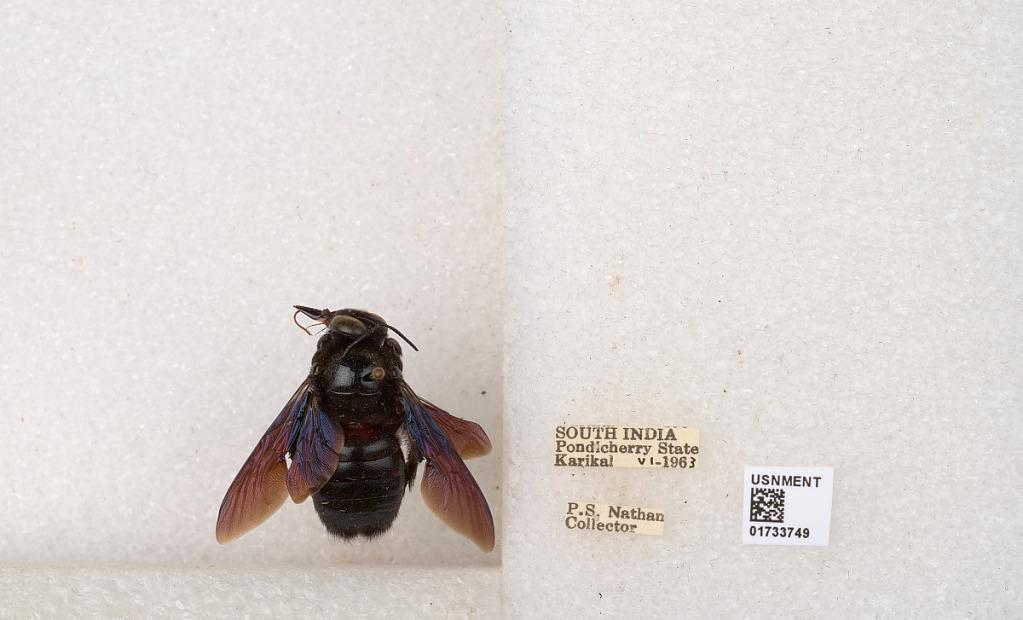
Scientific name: Xylocopa (Ctenoxylocopa) fenestrata (Fabricius)
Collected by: P. Nathan
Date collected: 1963-6-1
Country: India
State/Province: Puducherry
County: Karaikal
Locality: Karikal